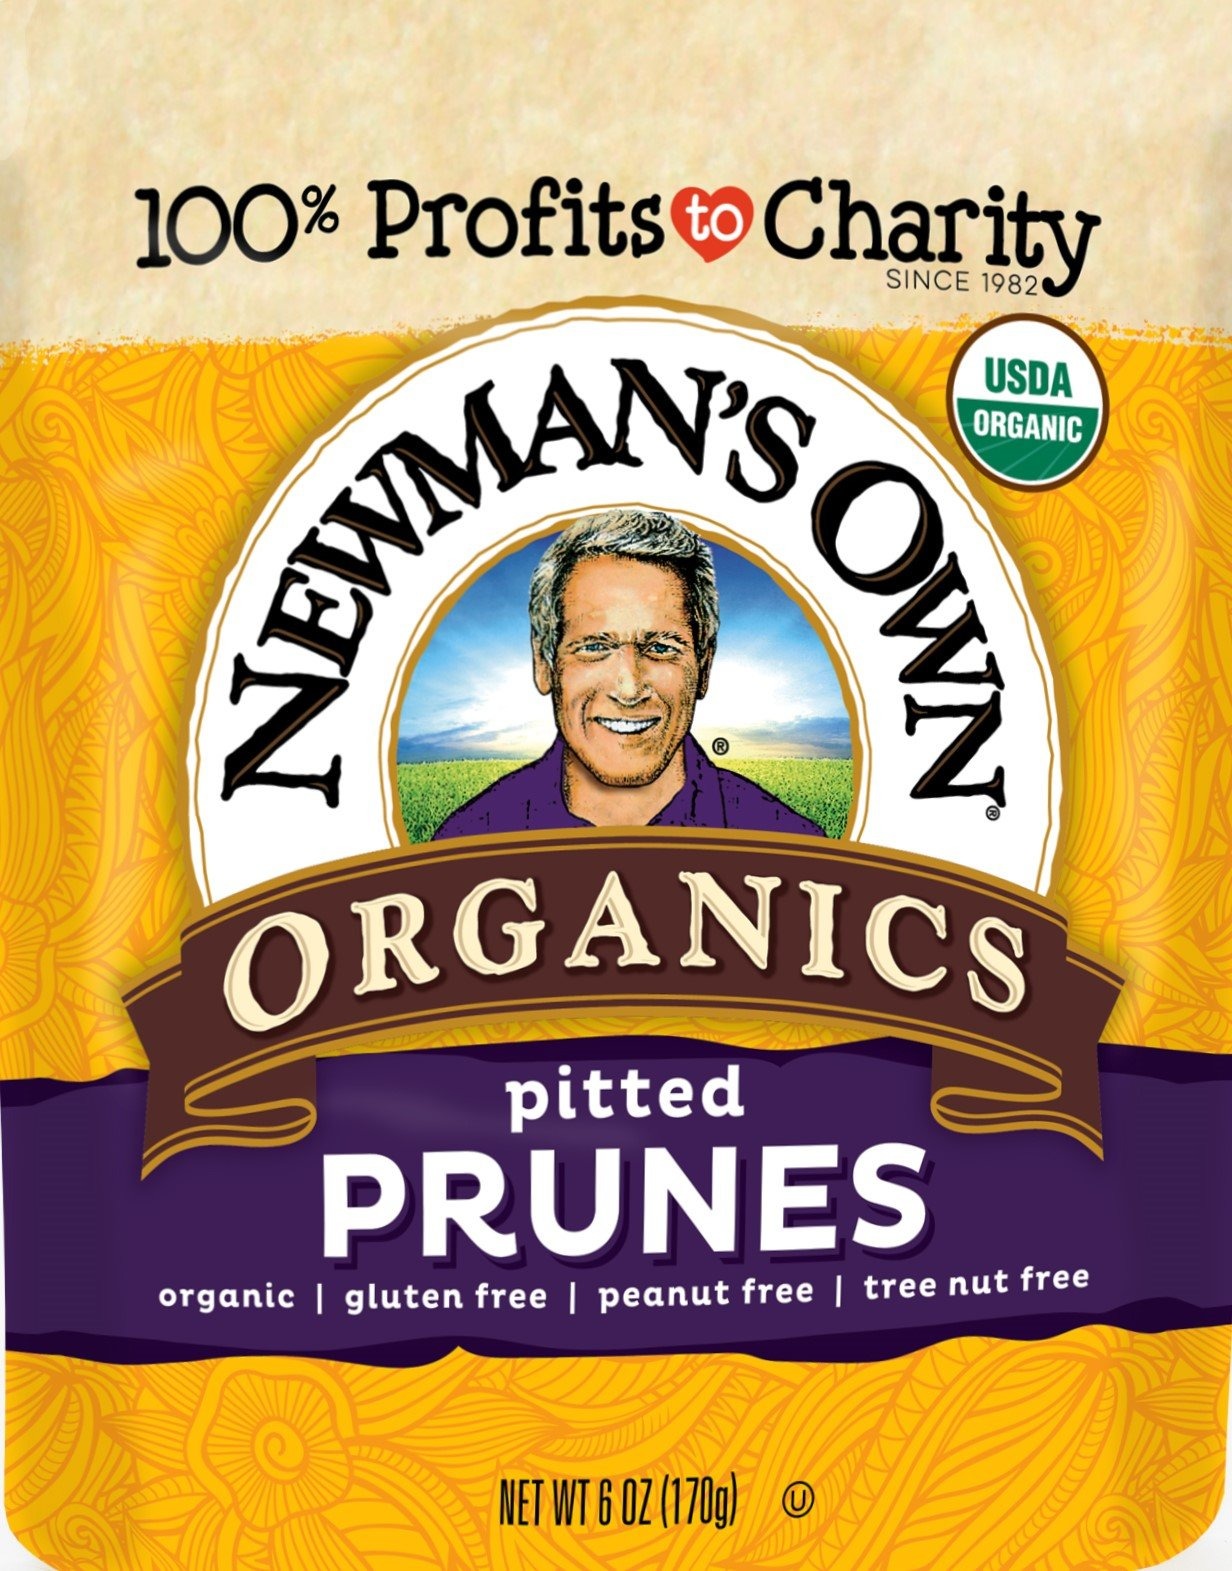
Item Name: Newman's Own Organics California Pitted Prunes 6-Ounce Pouches (Pack of 12)
Bullet Point 1: Case of 12 six-ounce bags of prunes (total of 72 ounces)
Bullet Point 2: Made with certified organic ingredients; contains no sulfites
Bullet Point 3: Excellent source of dietary fiber, Vitamin A, and potassium
Bullet Point 4: A naturally sweet, vitamin-rich snack and great addition to your favorite baked goods
Bullet Point 5: Product of the USA
Bullet Point 6: Packaging may vary
Value: 72.0
Unit: Ounce

Price: 8.59